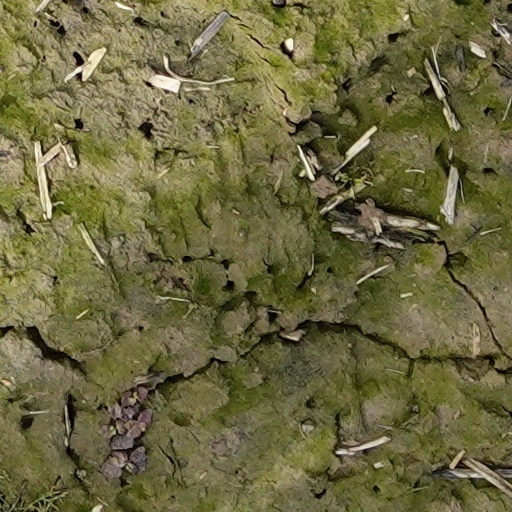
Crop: wheat